Metroid Prime 2: Echoes

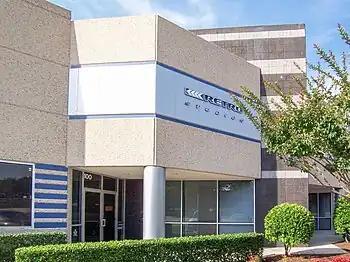
A building with a sign reading "Retro Studios". Trees and a hedge are seen in front of it.

After the success of "Metroid Prime", Nintendo asked Retro Studios to produce a sequel. They decided against recycling the features of the first game, and instead used new sound models, weapon effects, and art designs. They also implemented the Screw Attack and wall jumping features seen in previous "Metroid" games, which were not incorporated in the first "Prime" due to time constraints. Another element considered for the previous game was the multiplayer component. Since the game was a first-person adventure and its deathmatch mode could not easily replicate other shooting games, Retro just tried to "make a multiplayer experience that fans of "Metroid" games would instantly know and recognise".